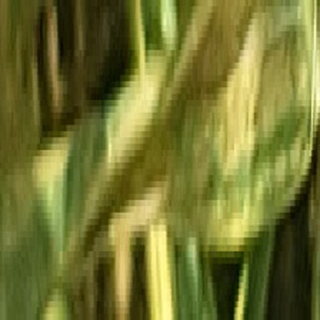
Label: wheat_yellow_rust